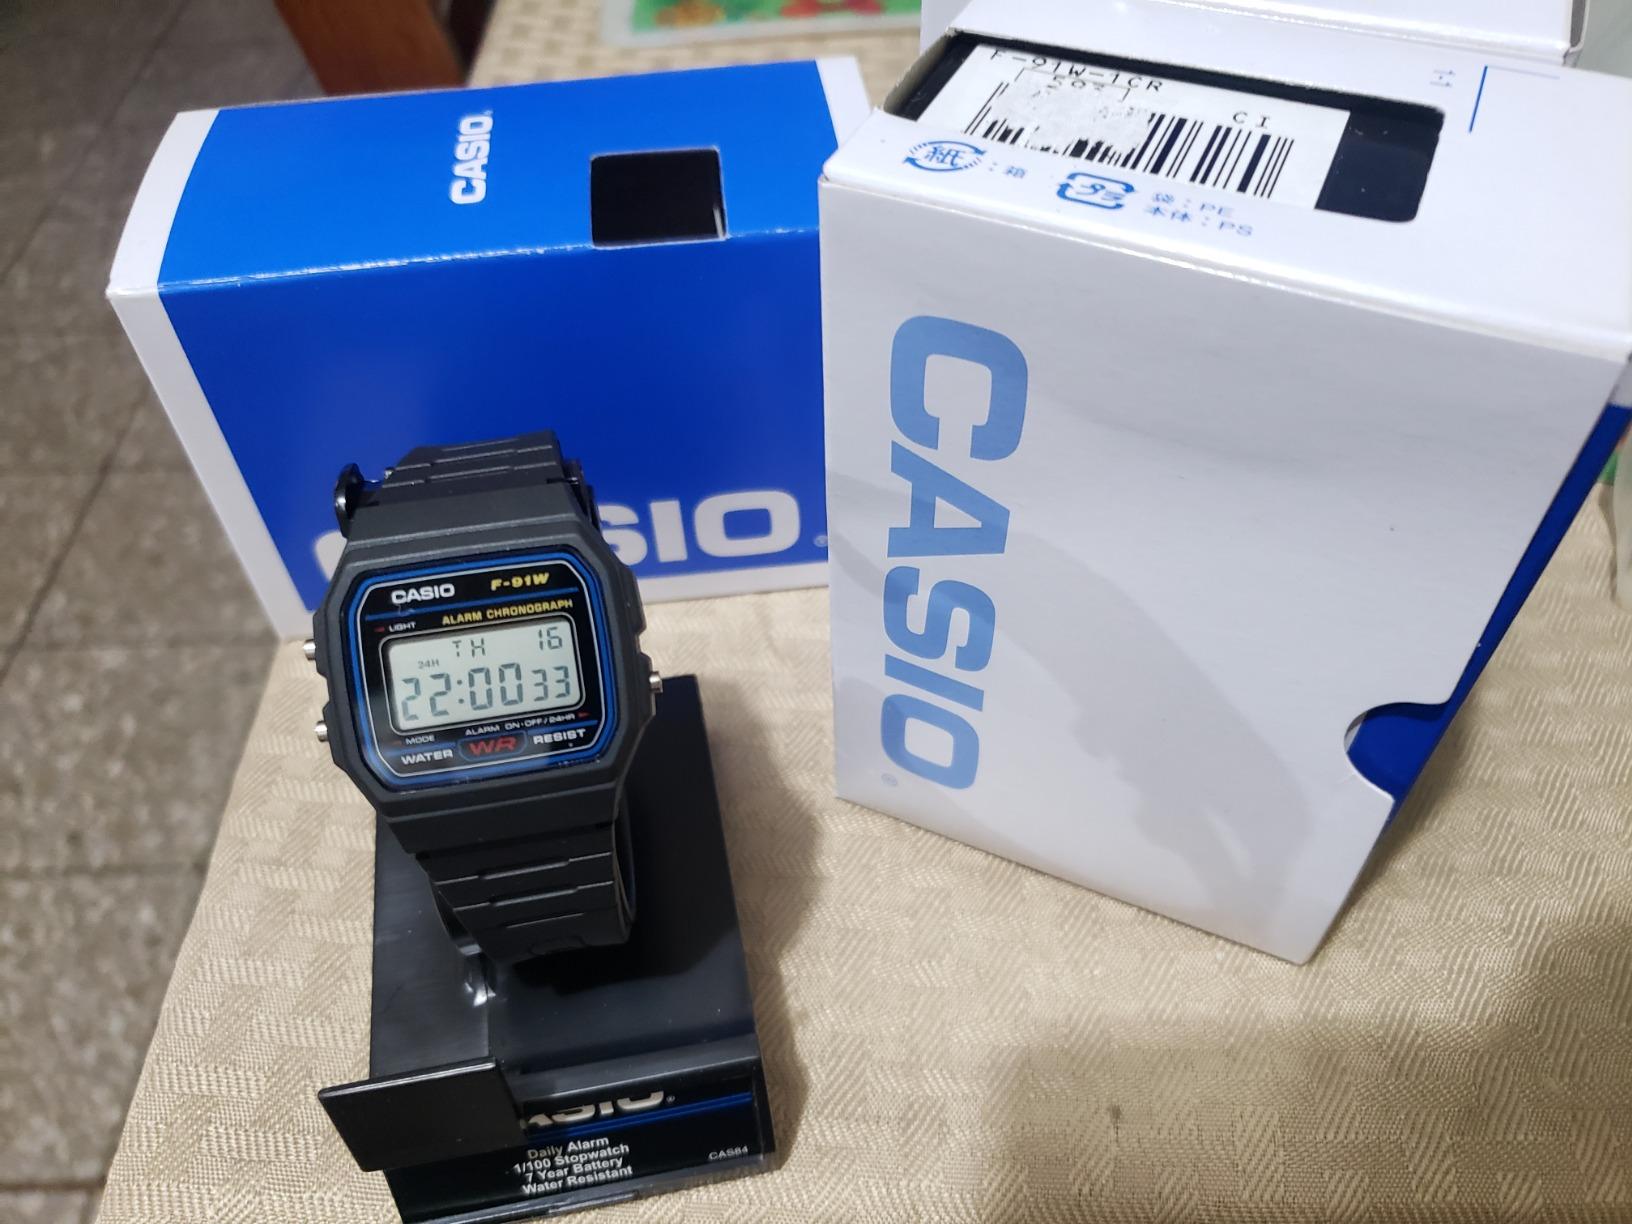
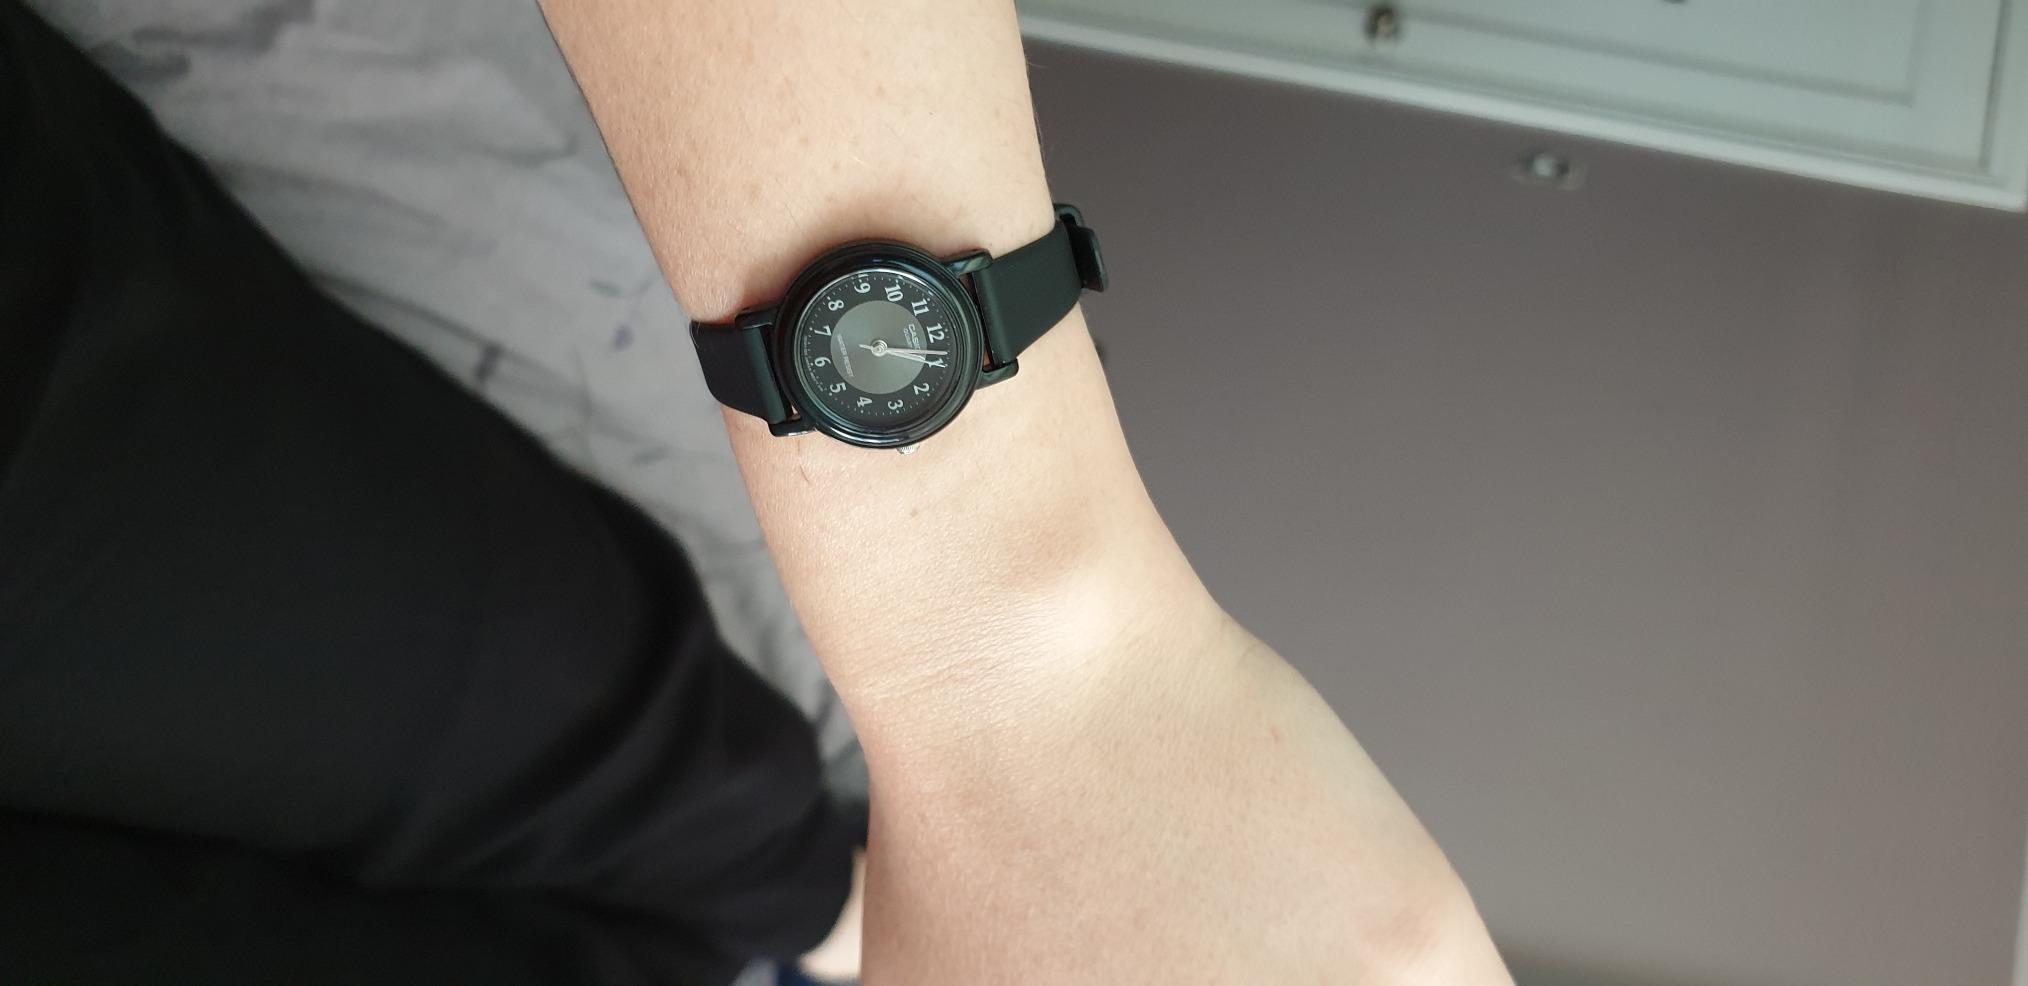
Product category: accessories_watch
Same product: no